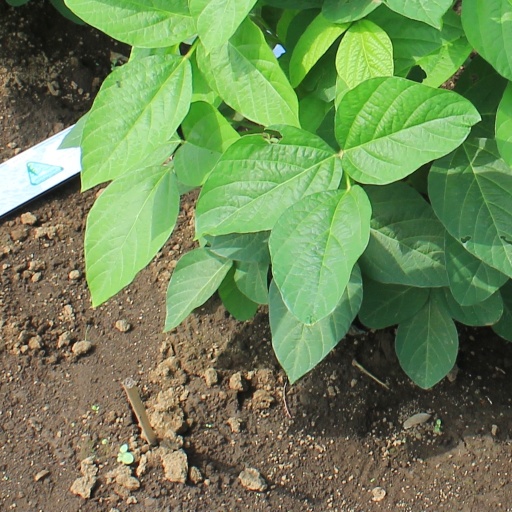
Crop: soybean